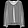
Label: Shirt